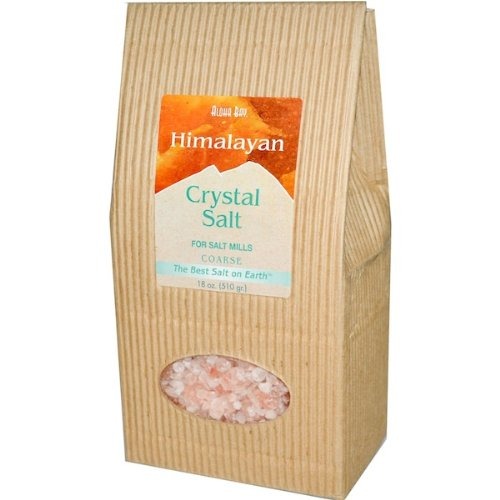
Item Name: Aloha Bay Himalyan Crystal Salt (6x18OZ)6
Value: 1.0
Unit: Count

Price: 51.07